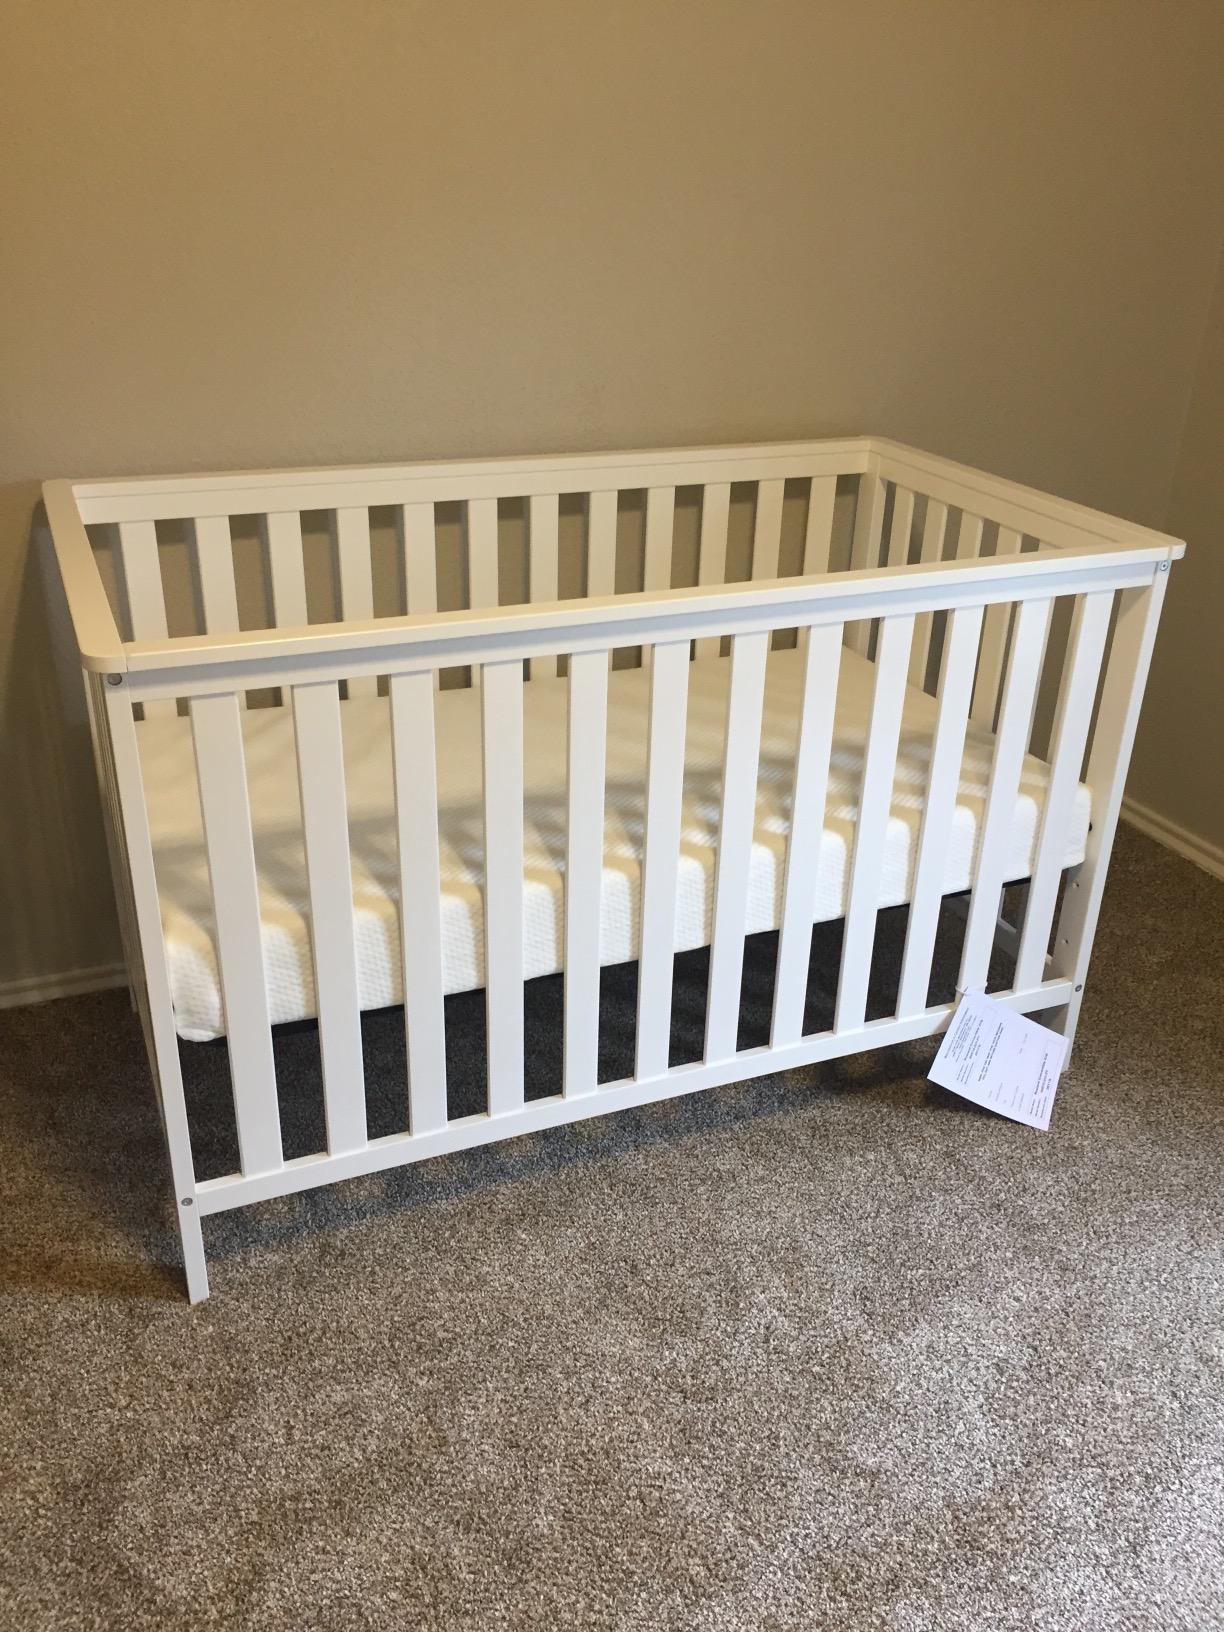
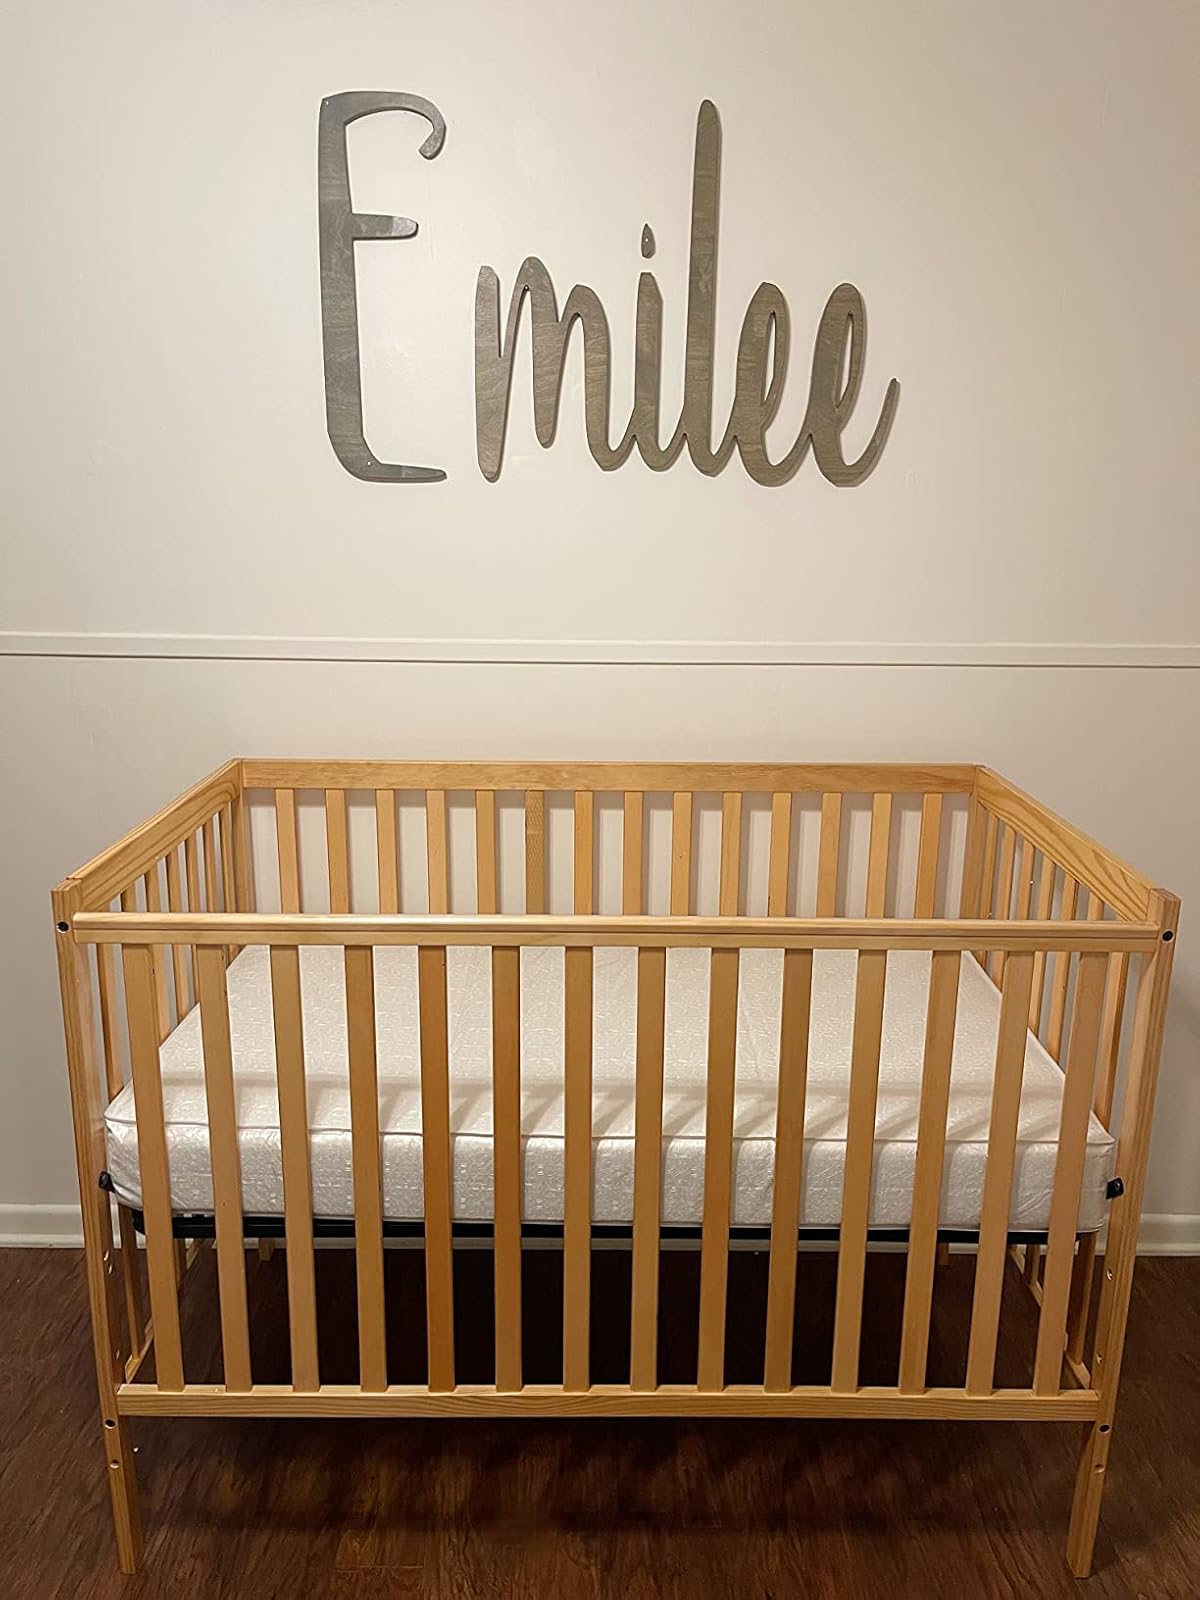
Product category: products_crib
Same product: no